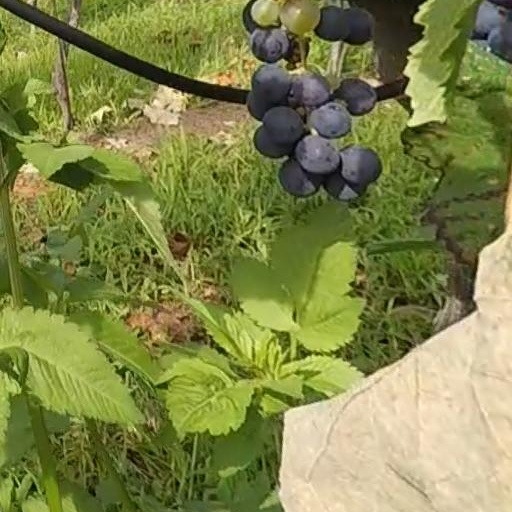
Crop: grape